Godwin Maduka

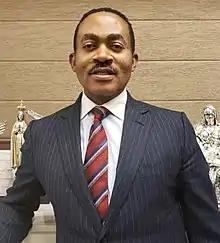
Maduka in 2019

Godwin Maduka (born 1959), is a Nigerian-American doctor, businessman and philanthropist. He is the founder of Las Vegas Pain Institute and Medical Center. In 2008, he played a major role in the renaming of his hometown, from Nkerehi to Umuchukwu.